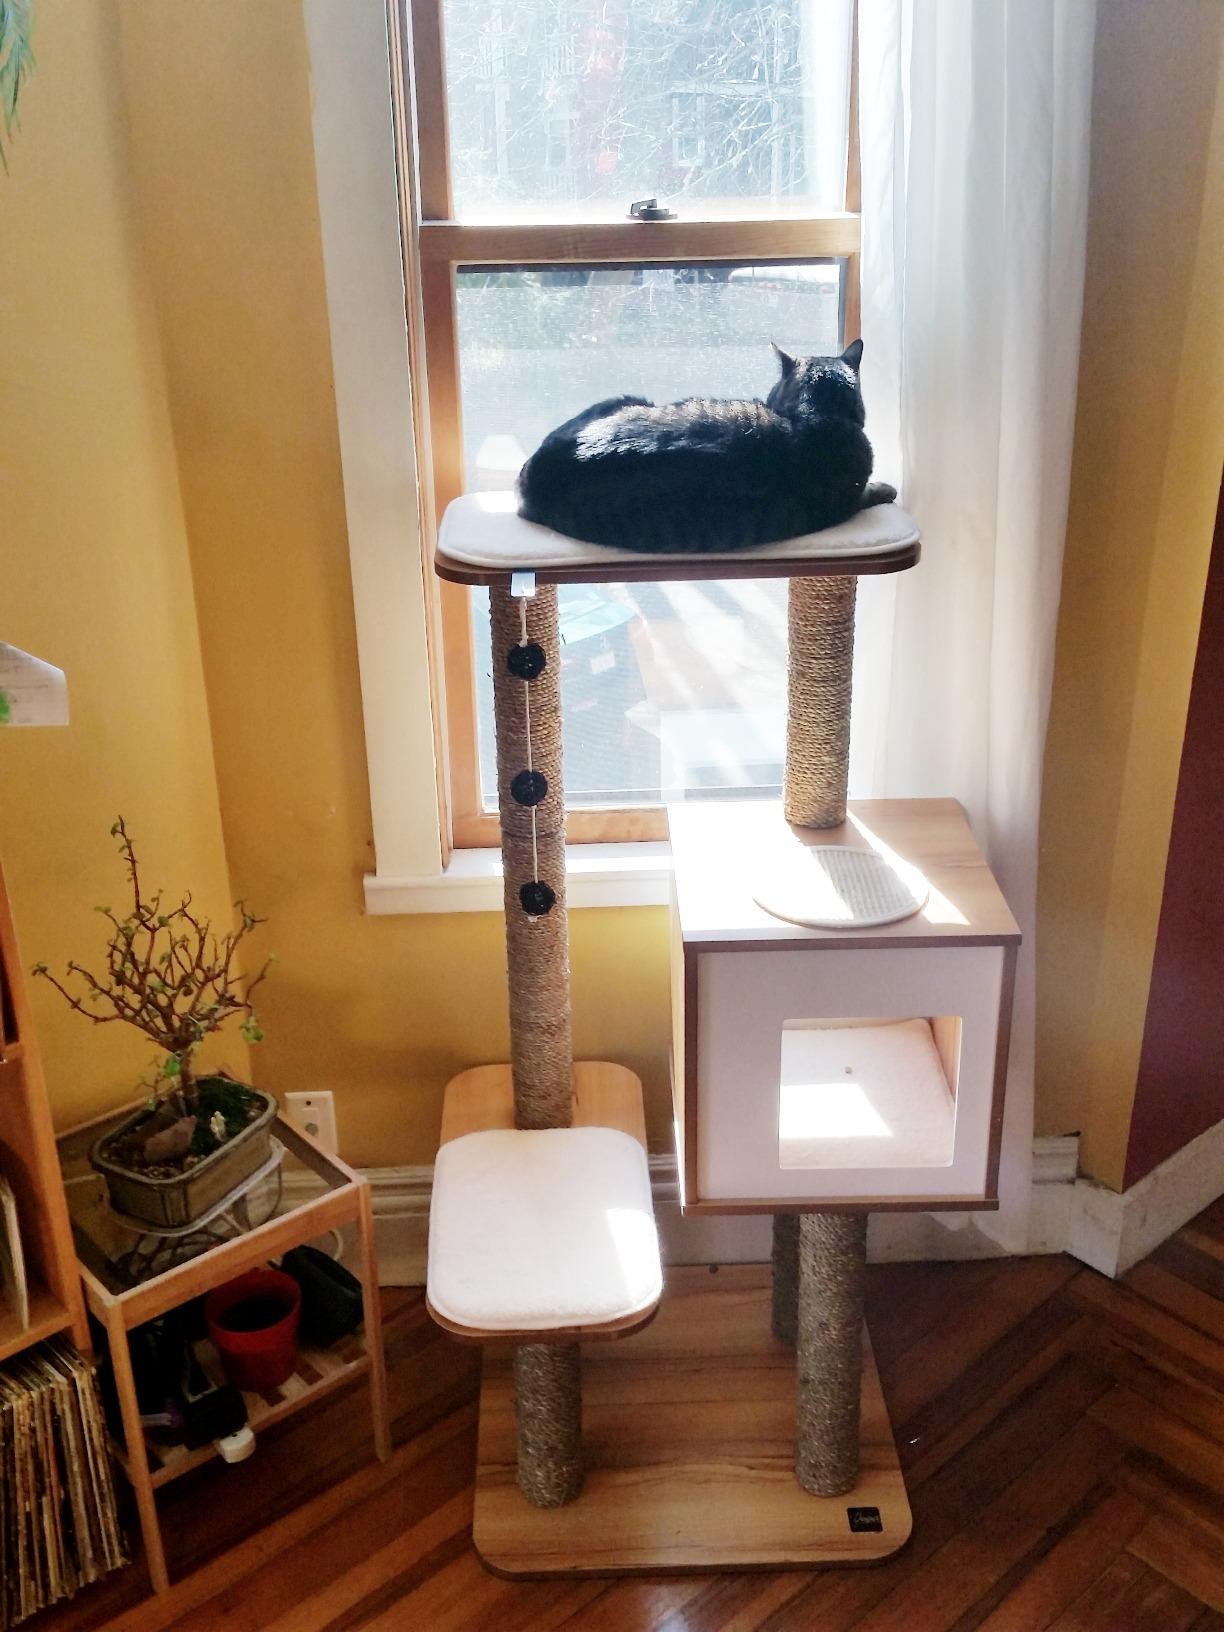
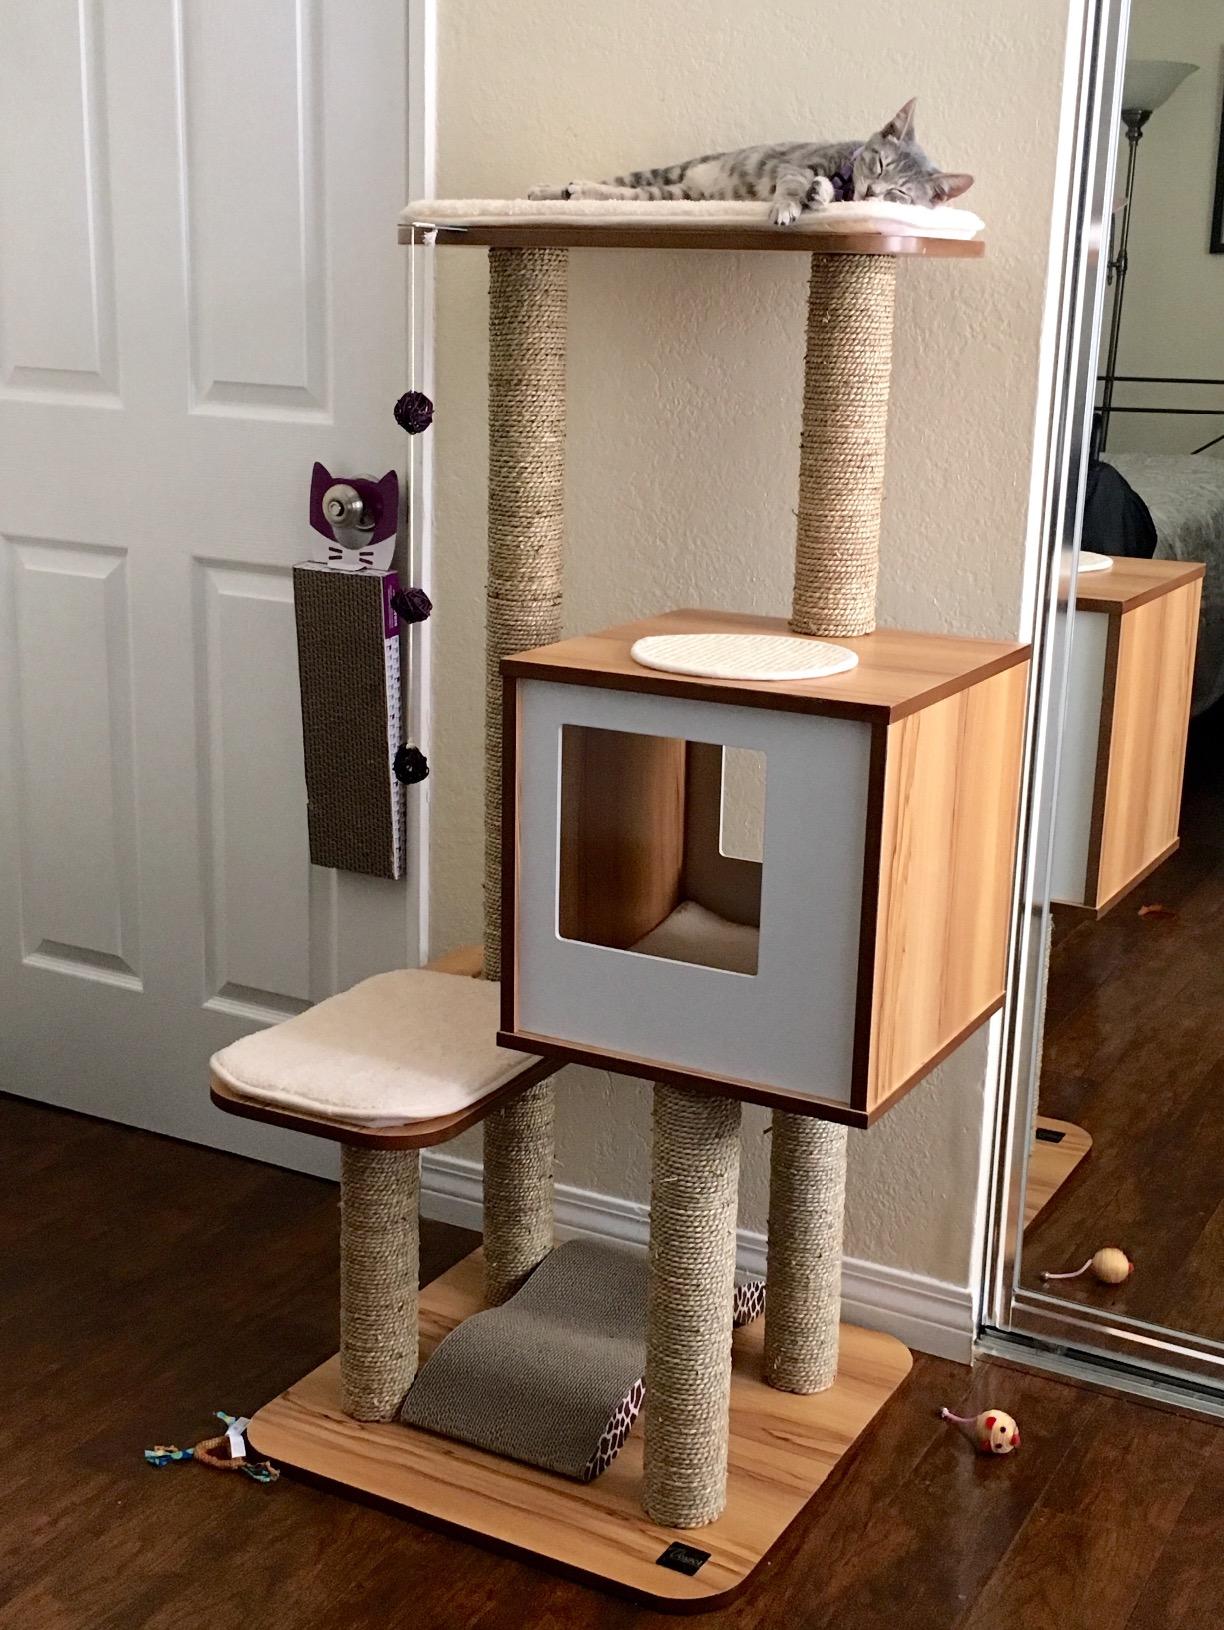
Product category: items_cat tree
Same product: yes